History of slavery in Maryland

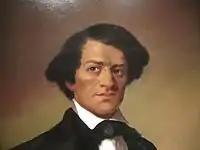
Frederick Douglass in his painted portrait, held at the National Portrait Gallery in Washington, D.C.

The principal cause of the American Revolution was liberty, but only on behalf of white men, and certainly not slaves, Indians or women. The British, desperately short of manpower, sought to enlist African Americans as soldiers to fight on behalf of the Crown, promising them liberty in exchange. As a result of the looming crisis in 1775 the Royal Governor of Virginia, Lord Dunmore, issued a proclamation that promised freedom to servants and slaves who were able to bear arms and join his Loyalist Ethiopian Regiment: